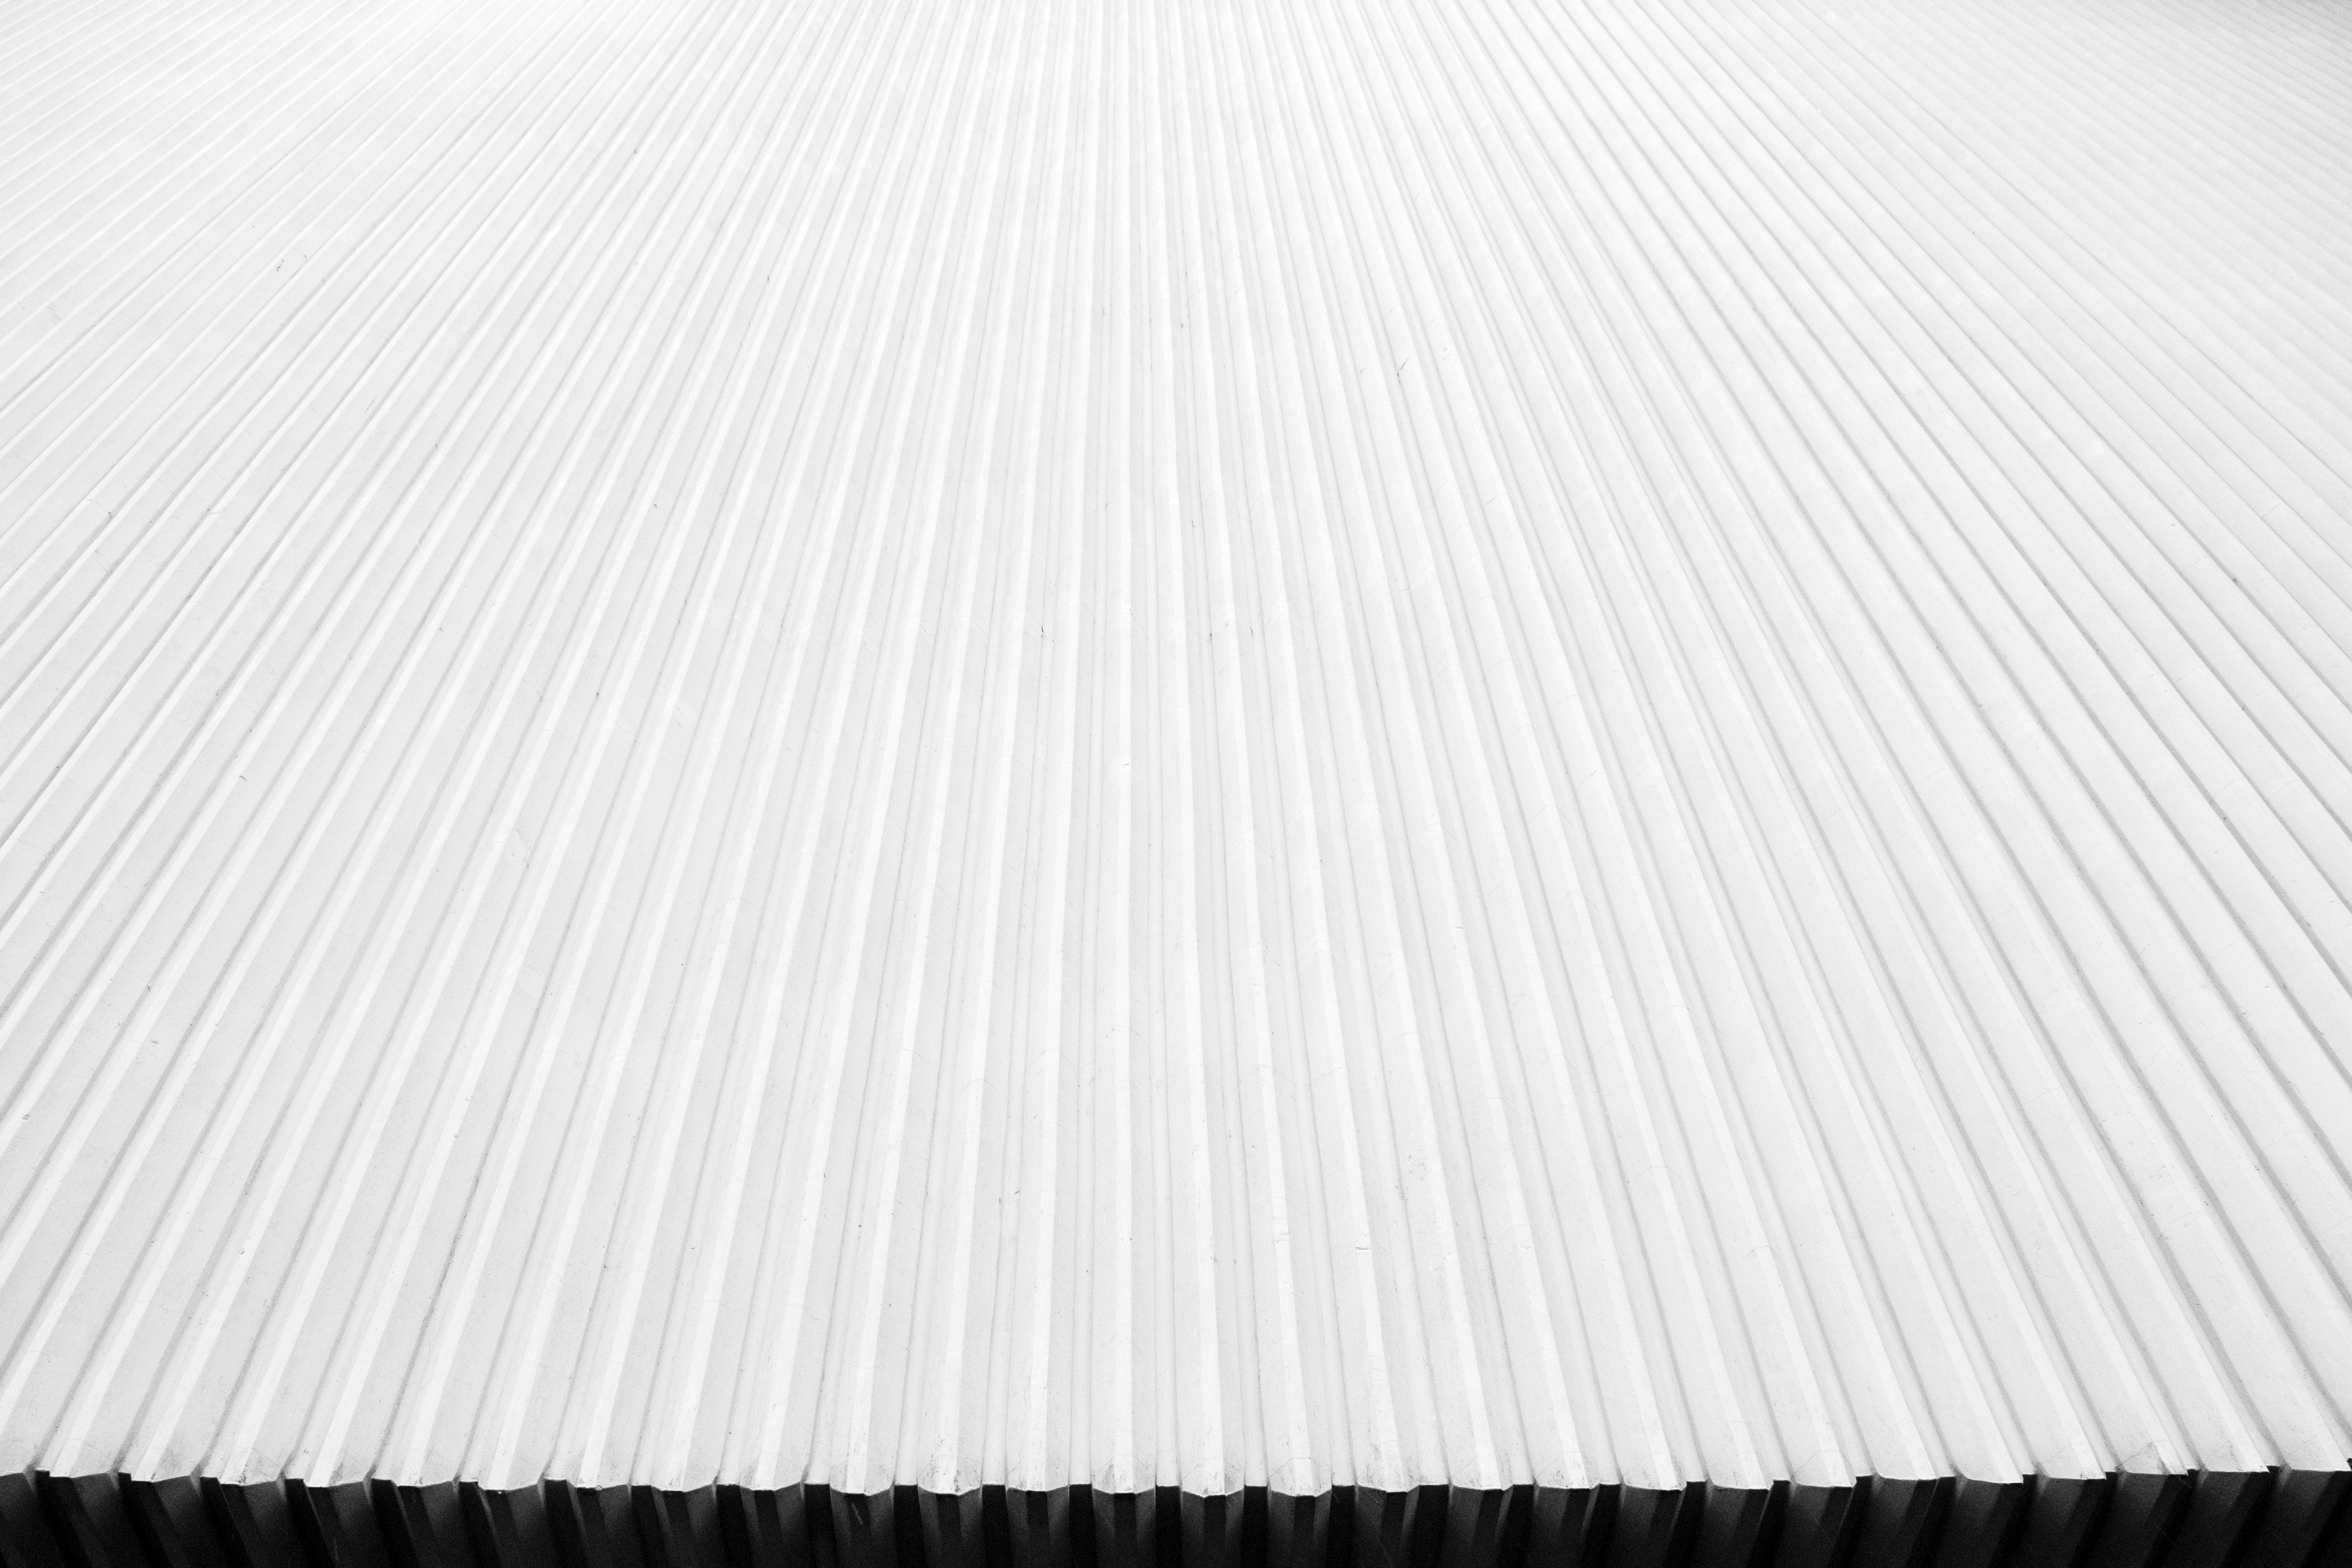
white, black and white, monochrome photography, line, monochrome, wood, floor, material, angle